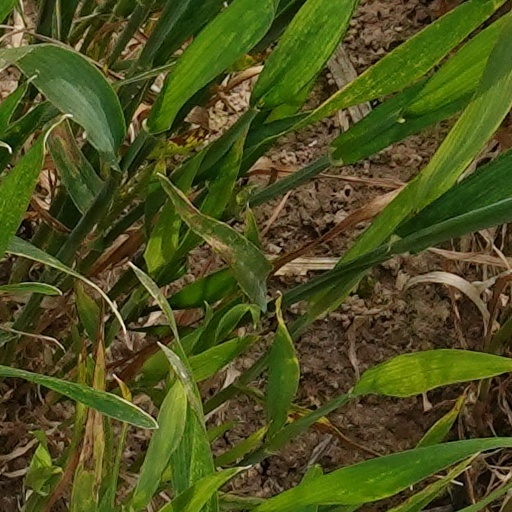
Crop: wheat